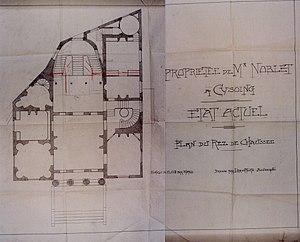
Plan masse d'architecte - non daté, non signé - château de M. Noblet.
Le château de Cysoing, aussi appelé château de l'Abbaye, est un édifice inscrit monument historique depuis le 9 octobre 2008. Il est accompagné d'un jardin, appelé parc du château ou jardin de l'abbaye.